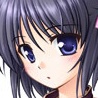
Portrait style: Anime Portrait